Kimono

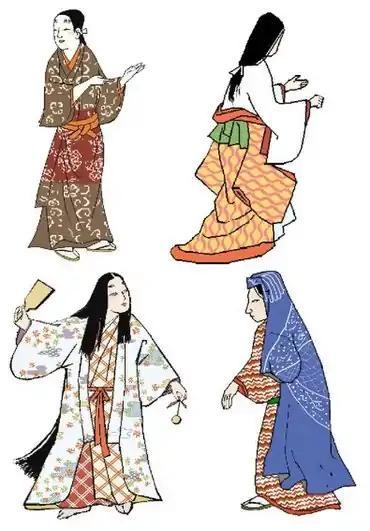
Ways of wearing . Top left: as a belted and wrapped robe; top right: belted and off the shoulders in the style; bottom left: as an unbelted outer robe in the style; bottom right: over the head in the style.

A number of terms are used to refer to the different parts of a kimono. Those that are lined are known as kimonos, whereas unlined styles are known as kimonos; partially lined kimonos – with lining only at the sleeve cuff, the back of the sleeve, the lower chest portion of the and the entirety of the – are known as kimonos. Some fully lined kimonos do not have a separate lower and upper lining, and are instead lined with solid panels on the , the and the .